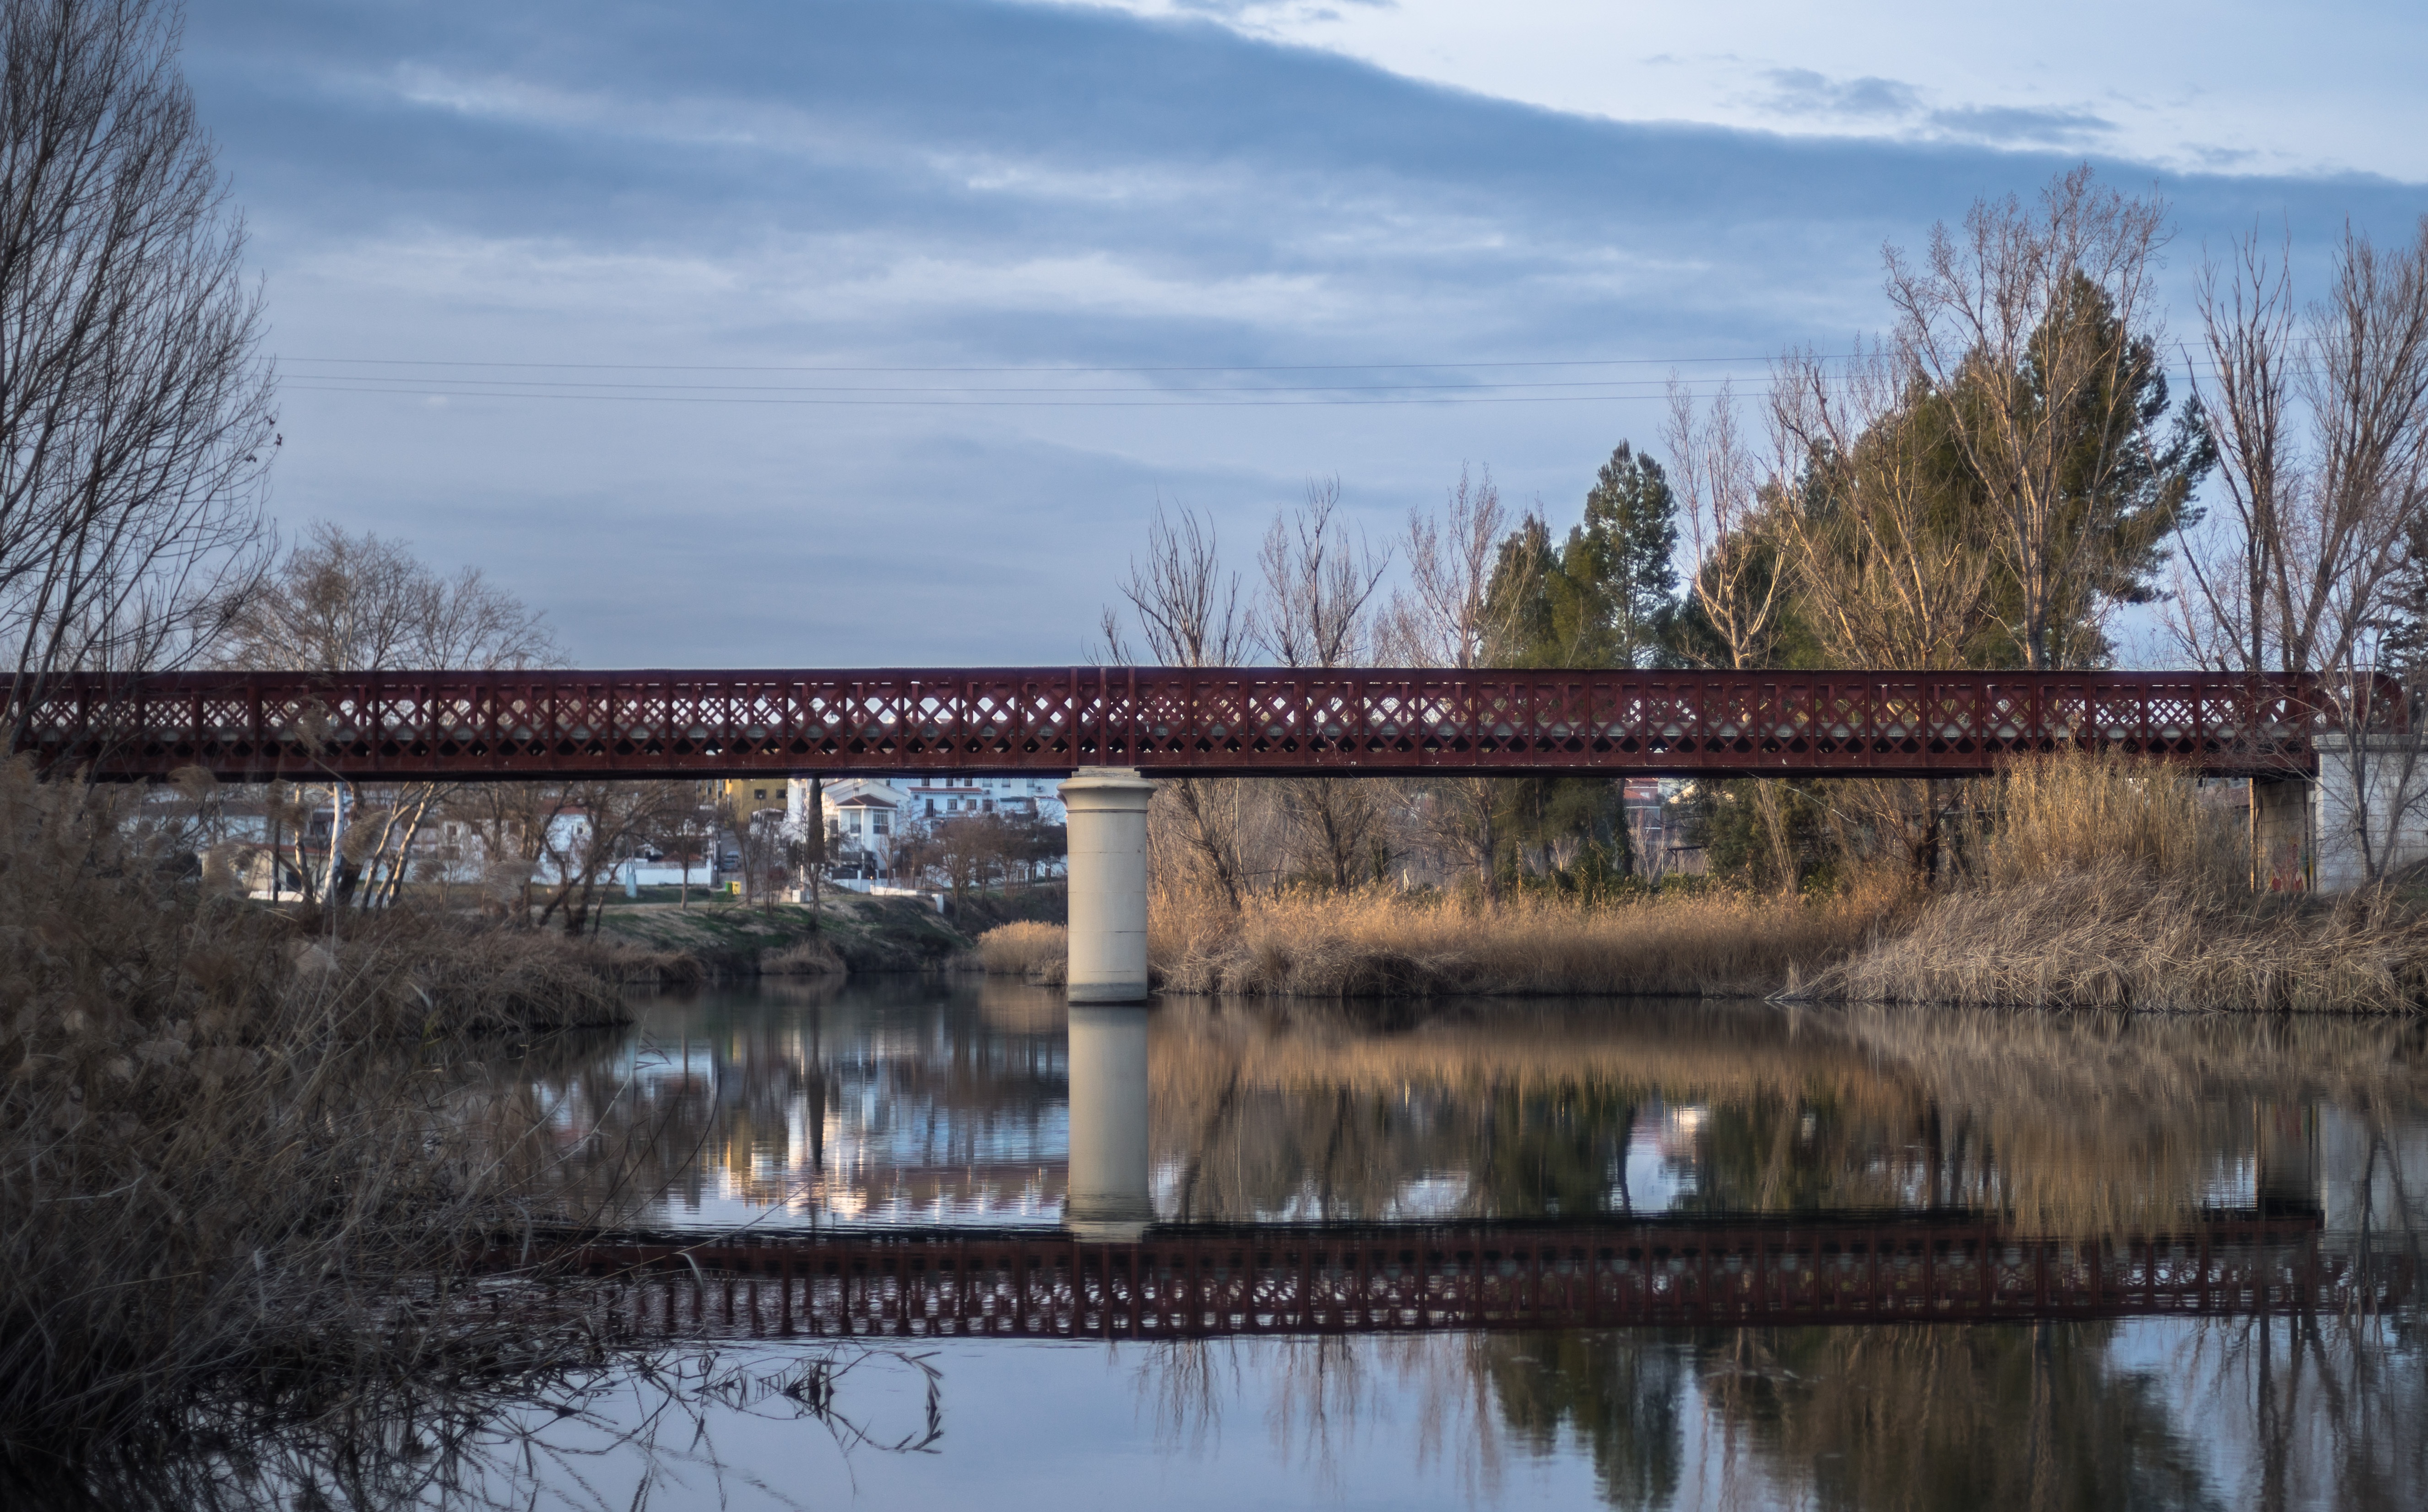
landscape, tree, water, nature, path, waterfall, winter, sky, bridge, morning, lake, river, transport, green, reflection, autumn, peace, reservoir, season, waterway, watercolor, trees, clouds, vegetation, forests, wetland, wallpaper, autumn forest, rivera